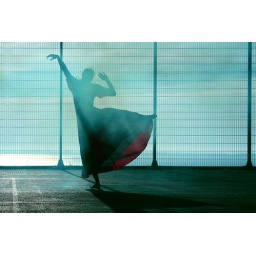
a dancer in red dress